Alliance

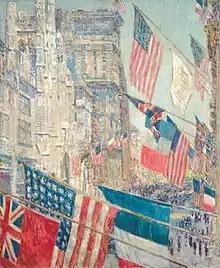
Allies Day, May 1917, National Gallery of Art

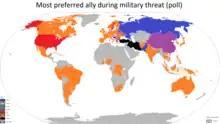
Map indicating international preferences for principal ally in the case a country were attacked, as of 2017.

An alliance is a relationship among people, groups, or states that have joined together for mutual benefit or to achieve some common purpose, whether or not an explicit agreement has been worked out among them. Members of an alliance are called allies. Alliances form in many settings, including political alliances, military alliances, and business alliances.